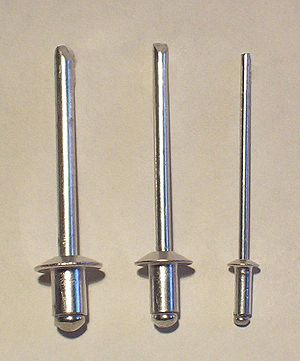
Nitte (mekanik)
Tre blindnitter af aluminium: 1/8", 3/32", and 1/16"
En nitte er et mekanisk fastgøringsemne som består af en glat cylindrisk akse med hoved i begge ender. Det ene hoved er fremstillet på fabrikken, det andet laves af smeden under arbejdet. Små nitter kan nittes kolde, større nitter nittes i glødende tilstand. Ud over at gøre metallet lettere at bearbejde, vil nitten trække sig sammen under afkølingen og presse emnerne tættere sammen. Nitterne kunne opvarmes i små, transportable esser.